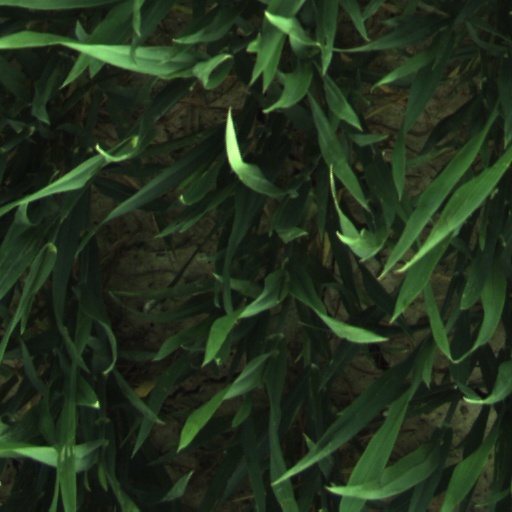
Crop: wheat